Type 89 I-Go medium tank

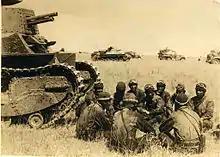
Type 89 prior to the Battle of Khalkhin Gol

On the evening of 2 July 1939, during the Battles of Khalkhin Gol, the Japanese Army's 1st Tank Corps, commanded by Lt. General Yasuoka Masaomi, launched an offensive against the Soviet Union's 11th Tank and 7th Armored brigades. The 1st Tank Corps consisted of the 3rd Tank Regiment and 4th Tank Regiment; of which the 3rd regiment consisted of 26 Type 89s, four Type 97 medium tanks, seven Type 94 tankettes, and four Type 97 tankettes, and the 4th regiment contained 35 Type 95s, eight Type 89s, and three Type 94 tankettes respectively. In this battle, the Type 97 medium tank was a newly fielded machine, and was primarily reserved for home units, as well as transitioning into Japanese Army forces stationed in China (Manchuria).